Valuation: Measuring and Managing the Value of Companies

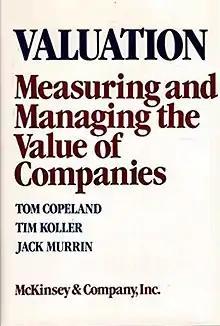
First edition (1990)

Valuation: Measuring and Managing the Value of Companies is a textbook on valuation, corporate finance, and investment management by McKinsey & Company. The book was initially published in 1990 and is now available in its eighth edition.